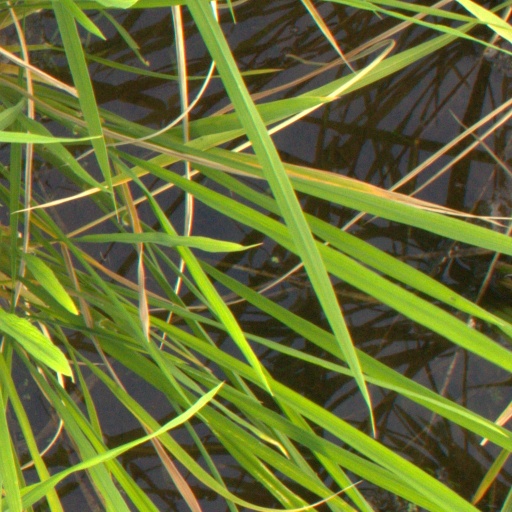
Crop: rice